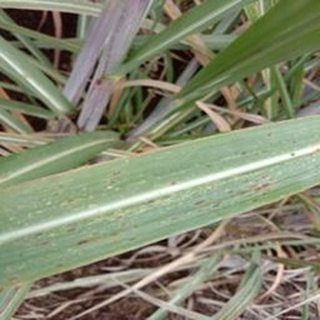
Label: sugarcane_rust